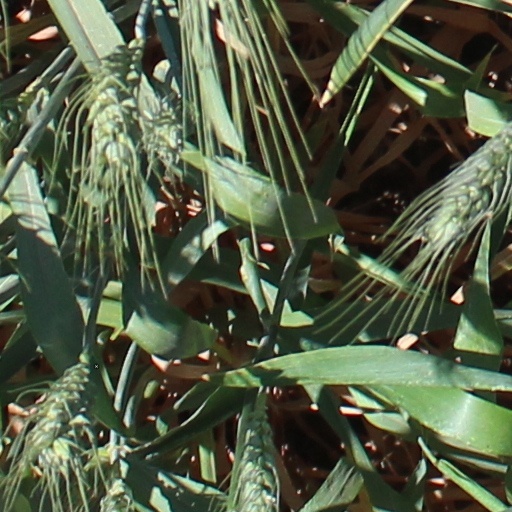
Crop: wheat